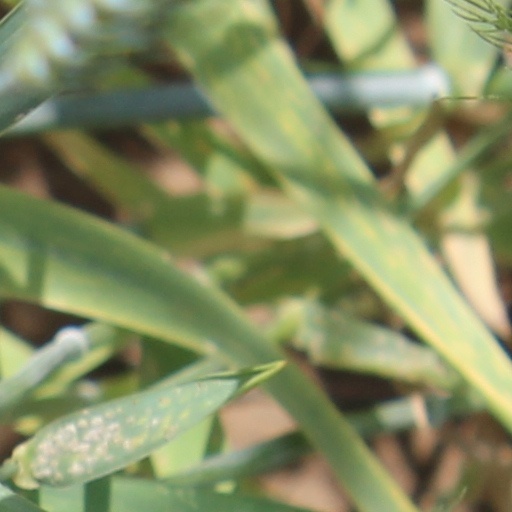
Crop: wheat